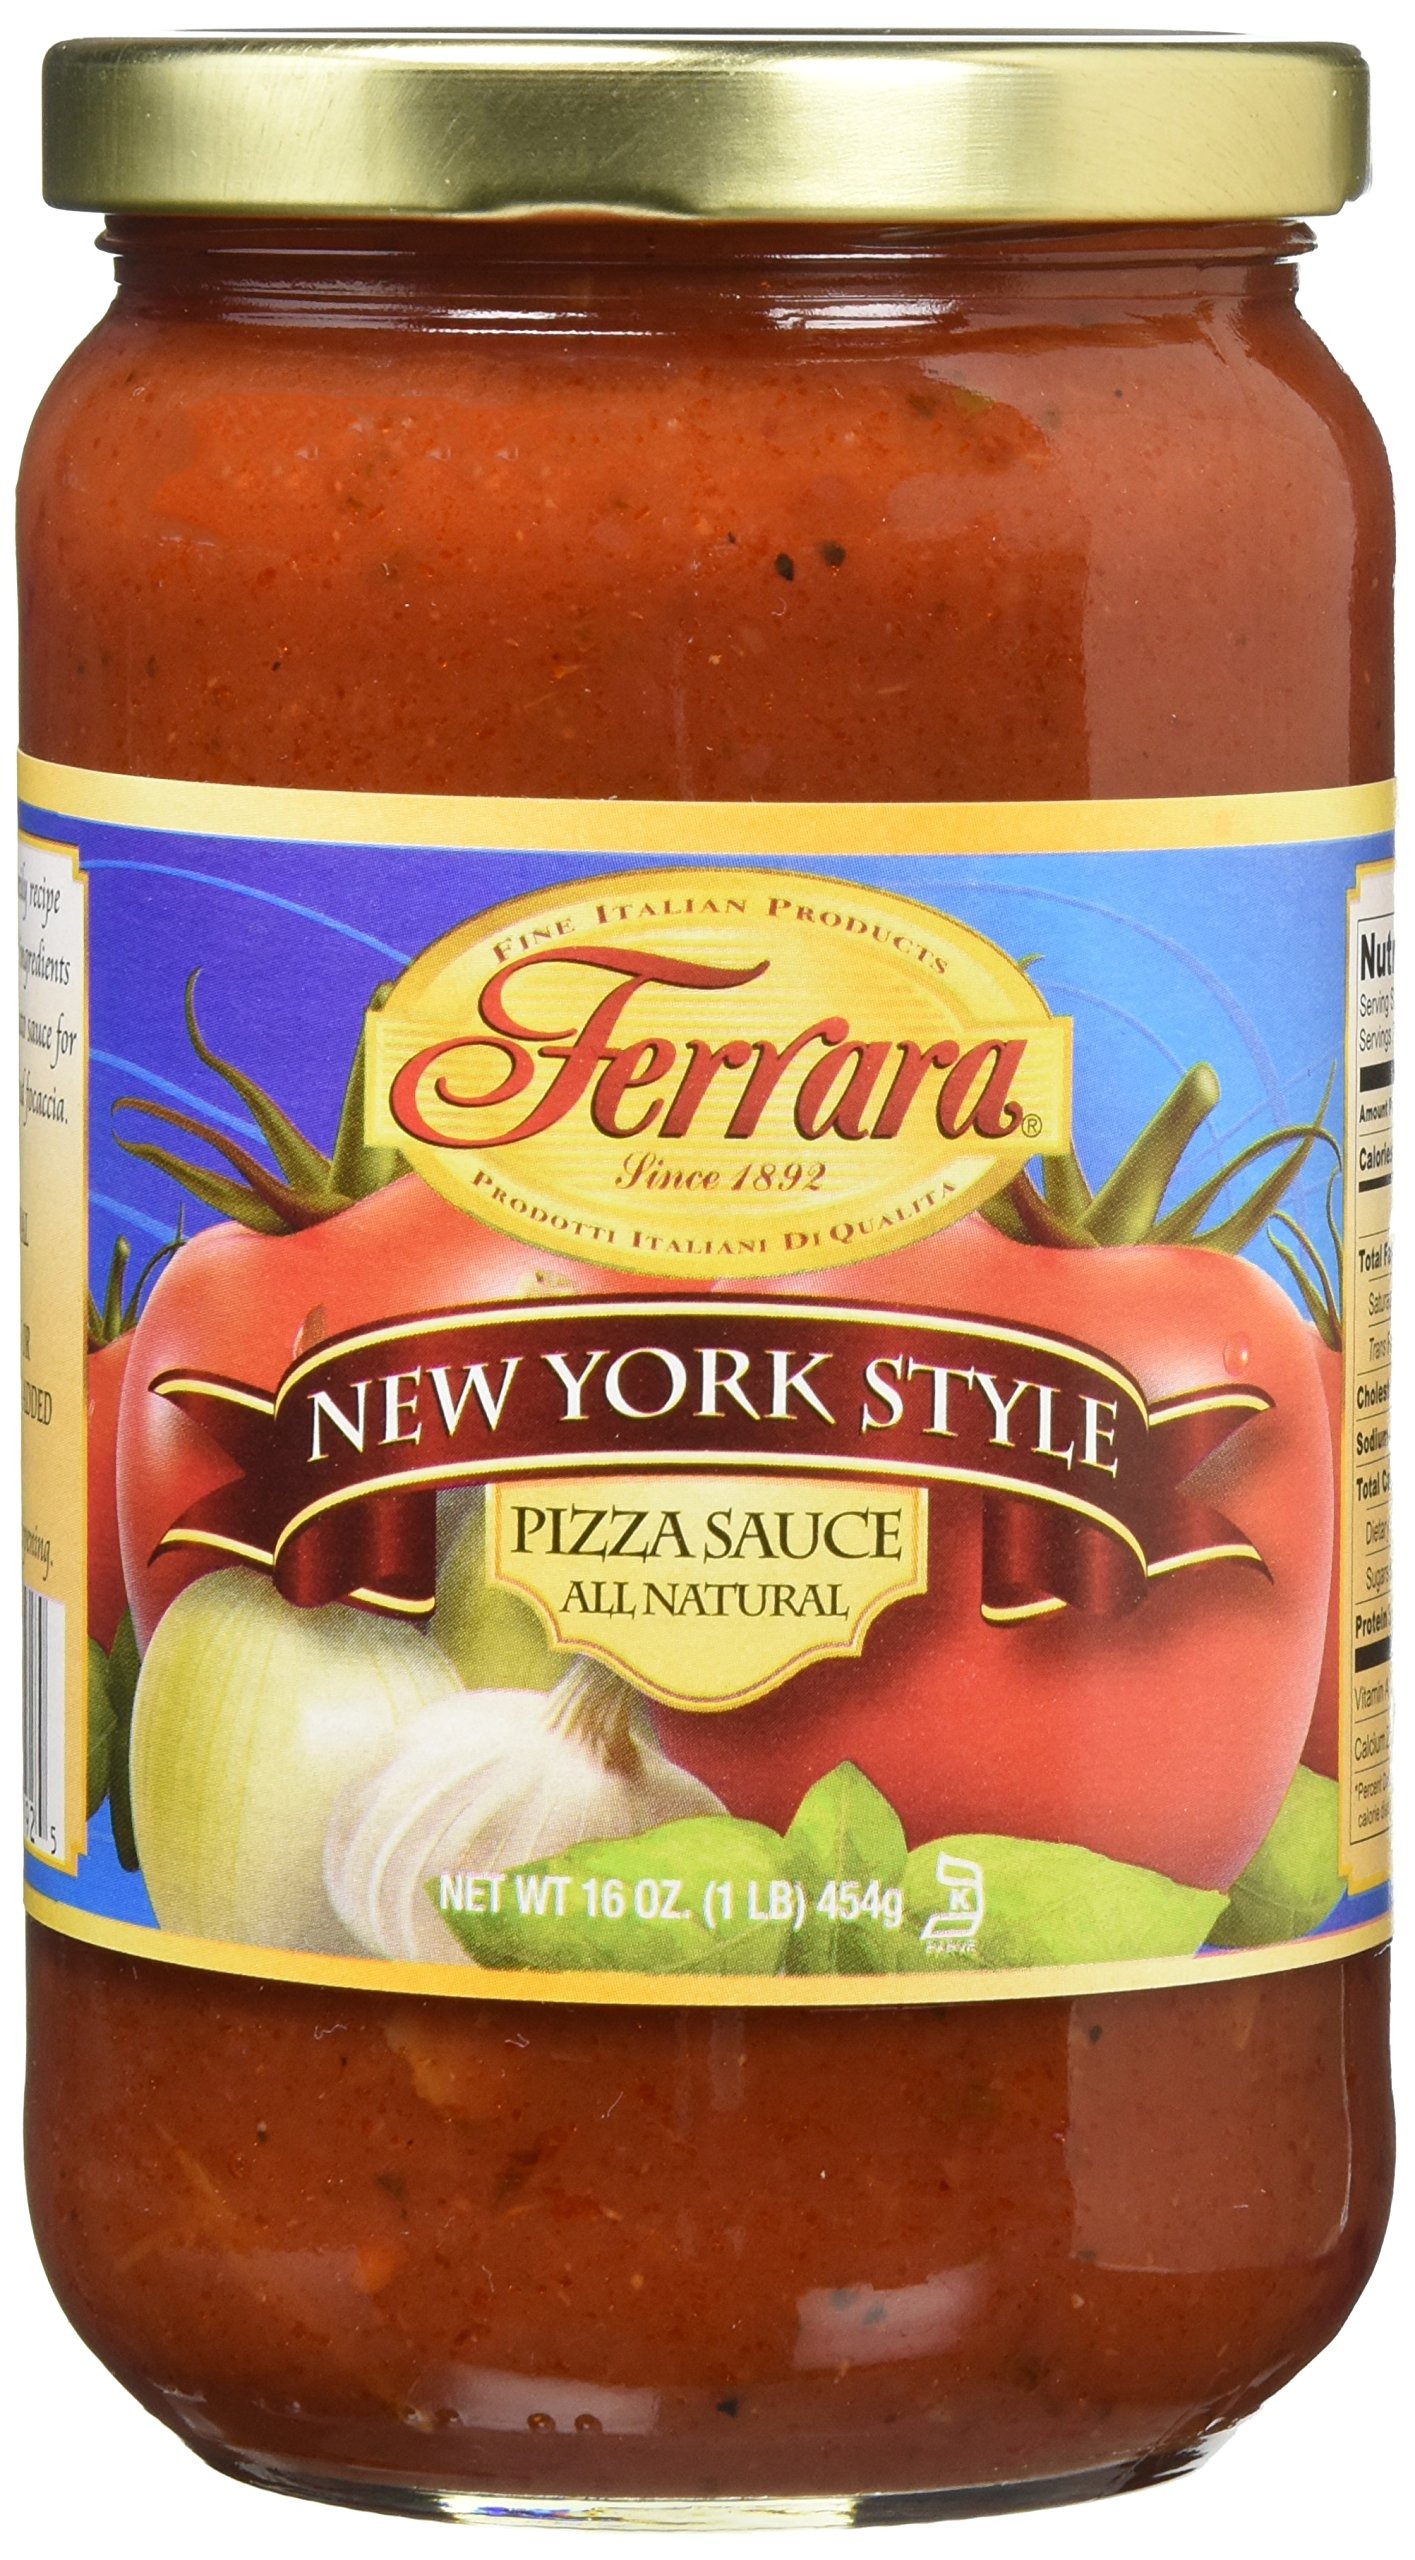
Item Name: Ferrara New York Style Pizza Sauce, 16 Ounce
Bullet Point 1: Crushed tomatoes
Bullet Point 2: Olive Oil
Bullet Point 3: Kosher
Bullet Point 4: Fully prepared
Bullet Point 5: Allergen Information: Gelatin Free
Value: 16.0
Unit: Fl Oz

Price: 11.99